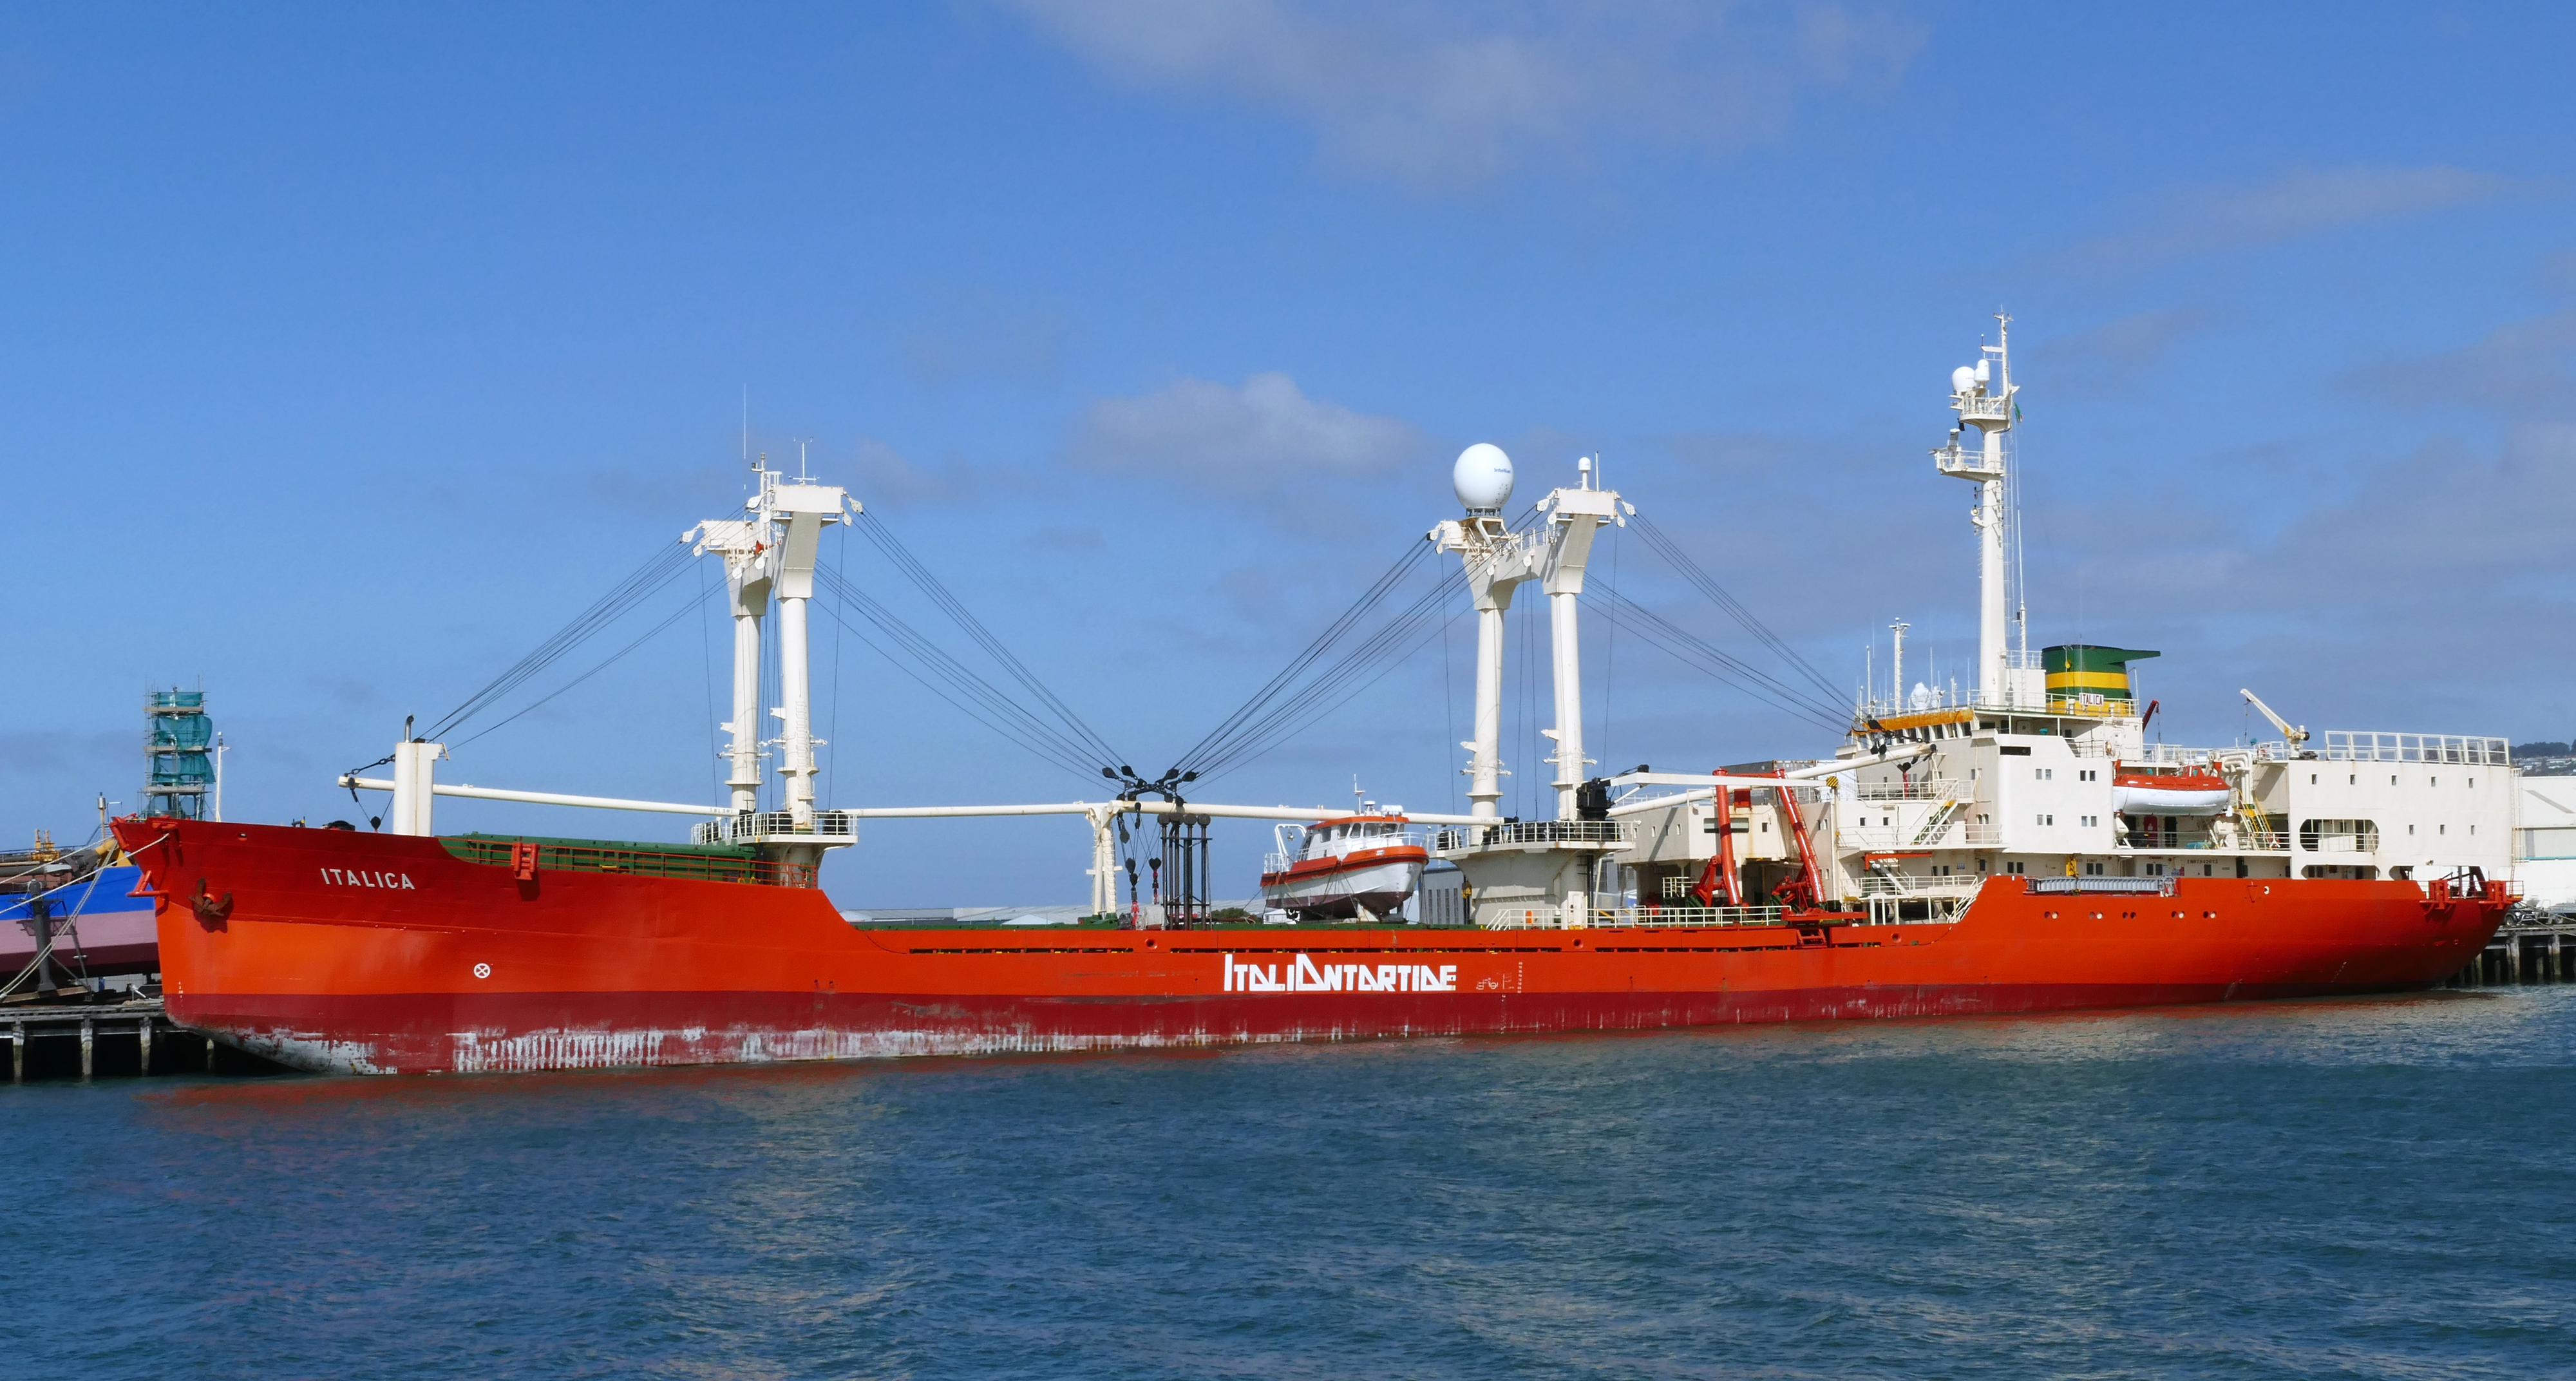
sea, ocean, ship, vehicle, port, cargo ship, ships, channel, lumix, talica, cargovessel, watercraft, container ship, fishing vessel, freight transport, oil tanker, tank ship, bulk carrier, fishing trawler, research vessel, floating production storage and offloading, anchor handling tug supply vessel, platform supply vessel, reefer ship, heavy lift ship, chemical tanker